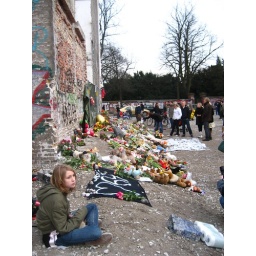
Mourning girl in front of ground 69